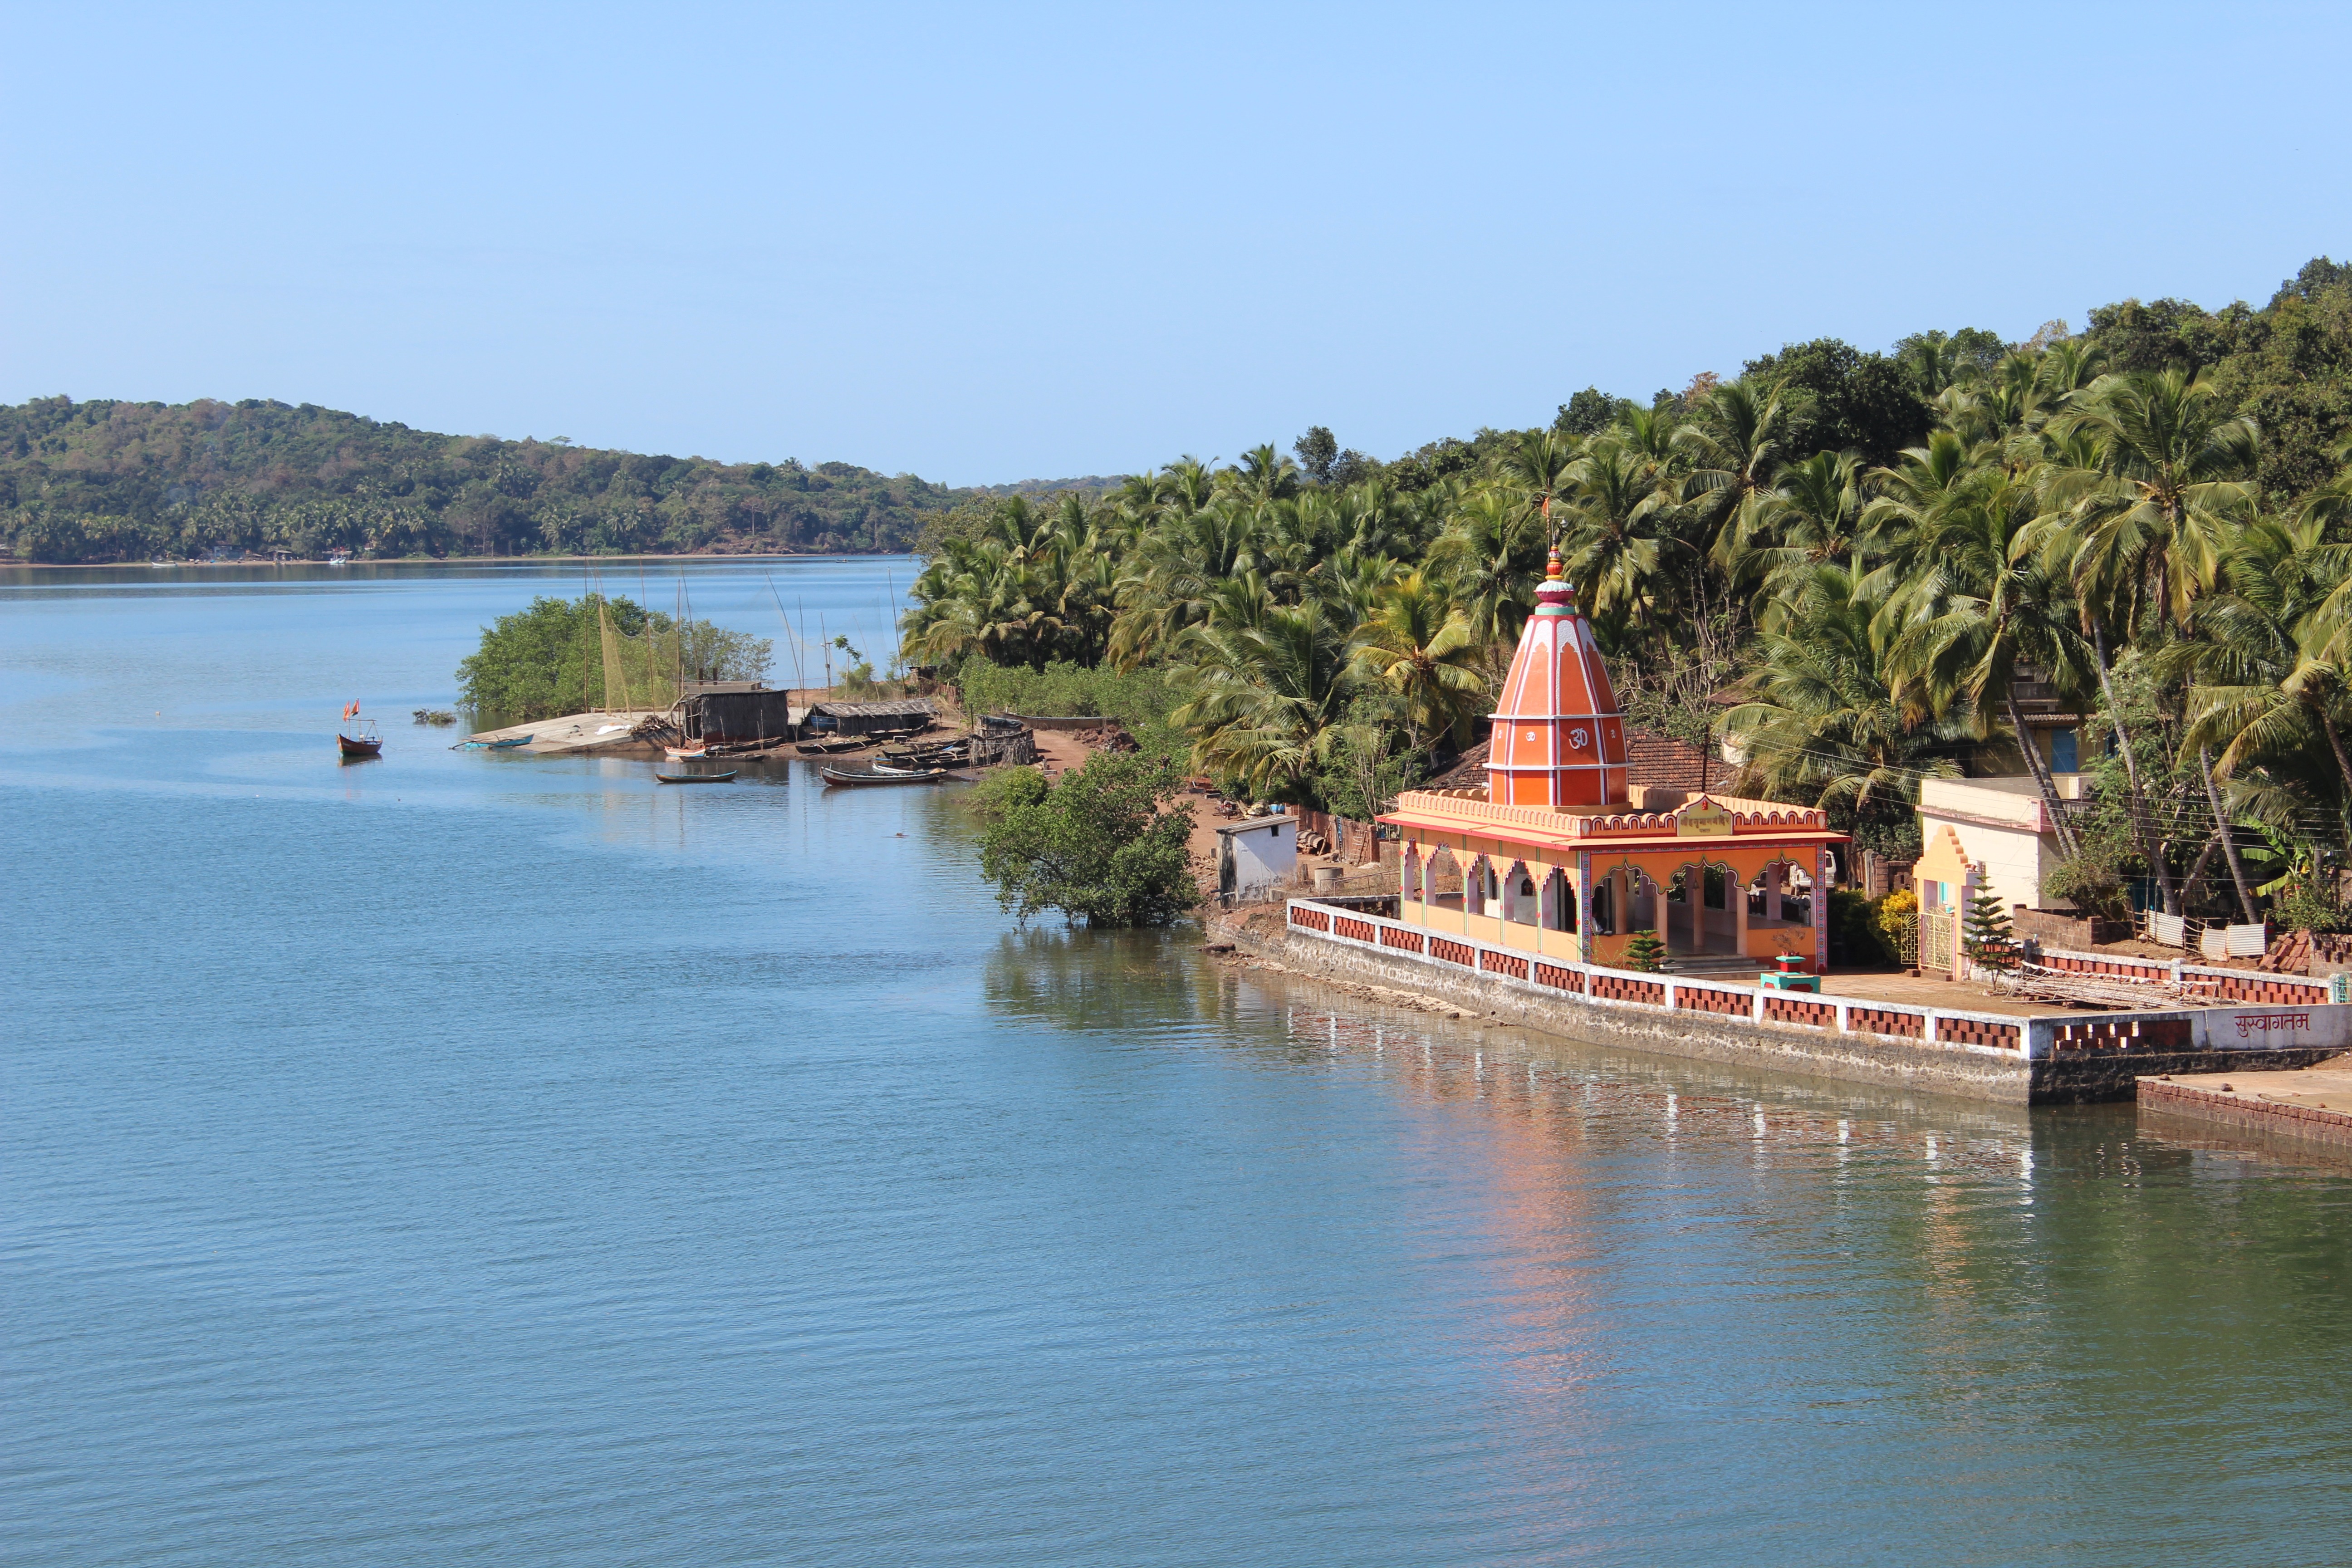
sea, coast, architecture, structure, boat, shore, building, old, city, river, vacation, cove, vehicle, bay, island, landmark, historic, tourism, waterway, body of water, design, temple, boating, india, aged, architecture design, maharashtra, konkan